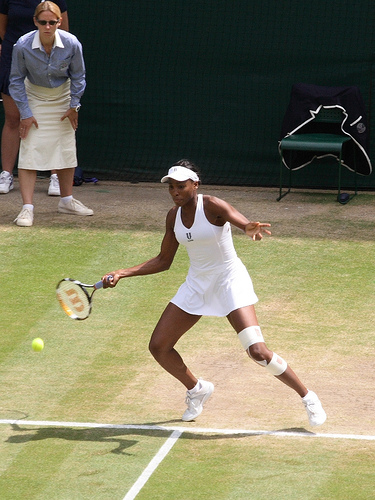
vận động viên tennis nữ đang cầm vợt sẵn sàng đỡ bóng